Francesco Antonio Picchiatti

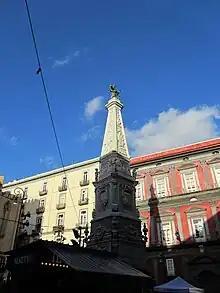
The Obelisk of San Domenico in Naples, one of his great works

Francesco Antonio Picchiatti (10 January 1619, Ferrara – 28 August 1694, Naples) was an Italian architect of the Baroque period active in Naples. He is also called Picchetto. He was son of Bartolommeo Picchiatti, who also served as an architect in Naples.